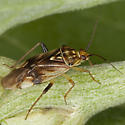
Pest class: lygus_bug